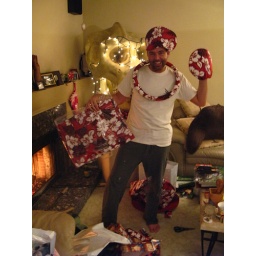
James and his car accessories. He will be stylin' in his red aloha seat covers.